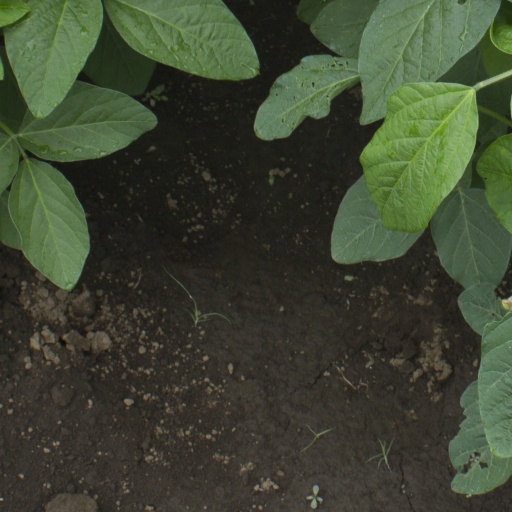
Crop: soybean